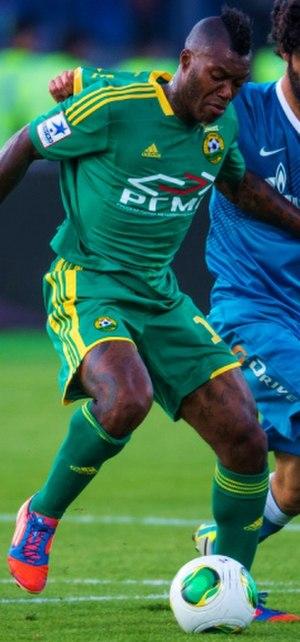
Djibril Cissé, né le 12 août 1981 à Arles, est un footballeur international français qui évolue au poste d'attaquant.